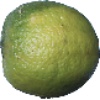
Label: limes